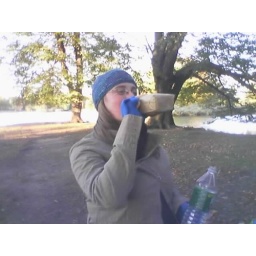
Meghan learns the fine art of consuming bourbon from a bottle while playing bocce ball in the park.